The Ruins (novel)

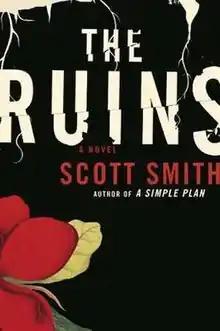
First edition cover

The Ruins is a 2006 horror novel by American author Scott Smith, set on Mexico's Yucatán Peninsula. The book fits specifically into the survival horror genre, which is marked by people doing whatever it takes to conquer their environment and stay alive. The novel was released on July 18, 2006.